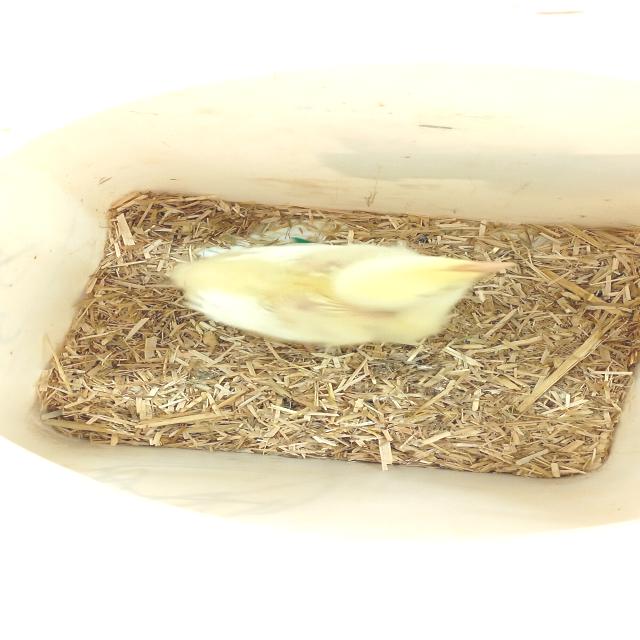
Weight: 211 g